Afable Building

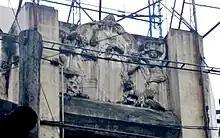
Afable Building Facade Sculptures

The construction of the Afable building started in 1931-1932 as the Afable of College and Medicine and Surgery that was reported to be located at Espana and Morayta (Nicanor Reyes) streets. In 1934-35, its affiliated hospital, the "Manila City Hospital of Dr. V. Afable" was built; also by designed Pablo Antonio Sr. Both buildings were named in honor of Dr. Valentin Afable, a notable physician, Lone district representative of Zambales (1938-1946), and founder of said college.